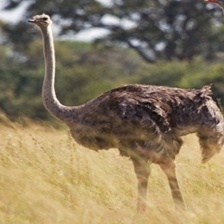
Species: OSTRICH
Scientific name: STRUTHIO CAMELUS